Storey (automobile)

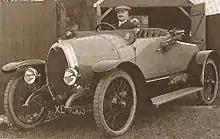
1920 Storey

The Storey was a British car manufacturer operating from 1916 to 1930. The company originally operated from premises at 47 Pomeroy Street, New Cross, London but in 1919 built a new factory in Tonbridge, Kent.